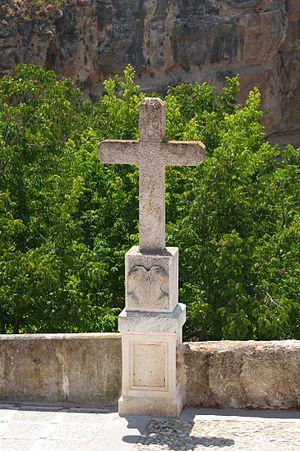
Croix datée de 1756, Alhama de Granada, Andalousie, Espagne